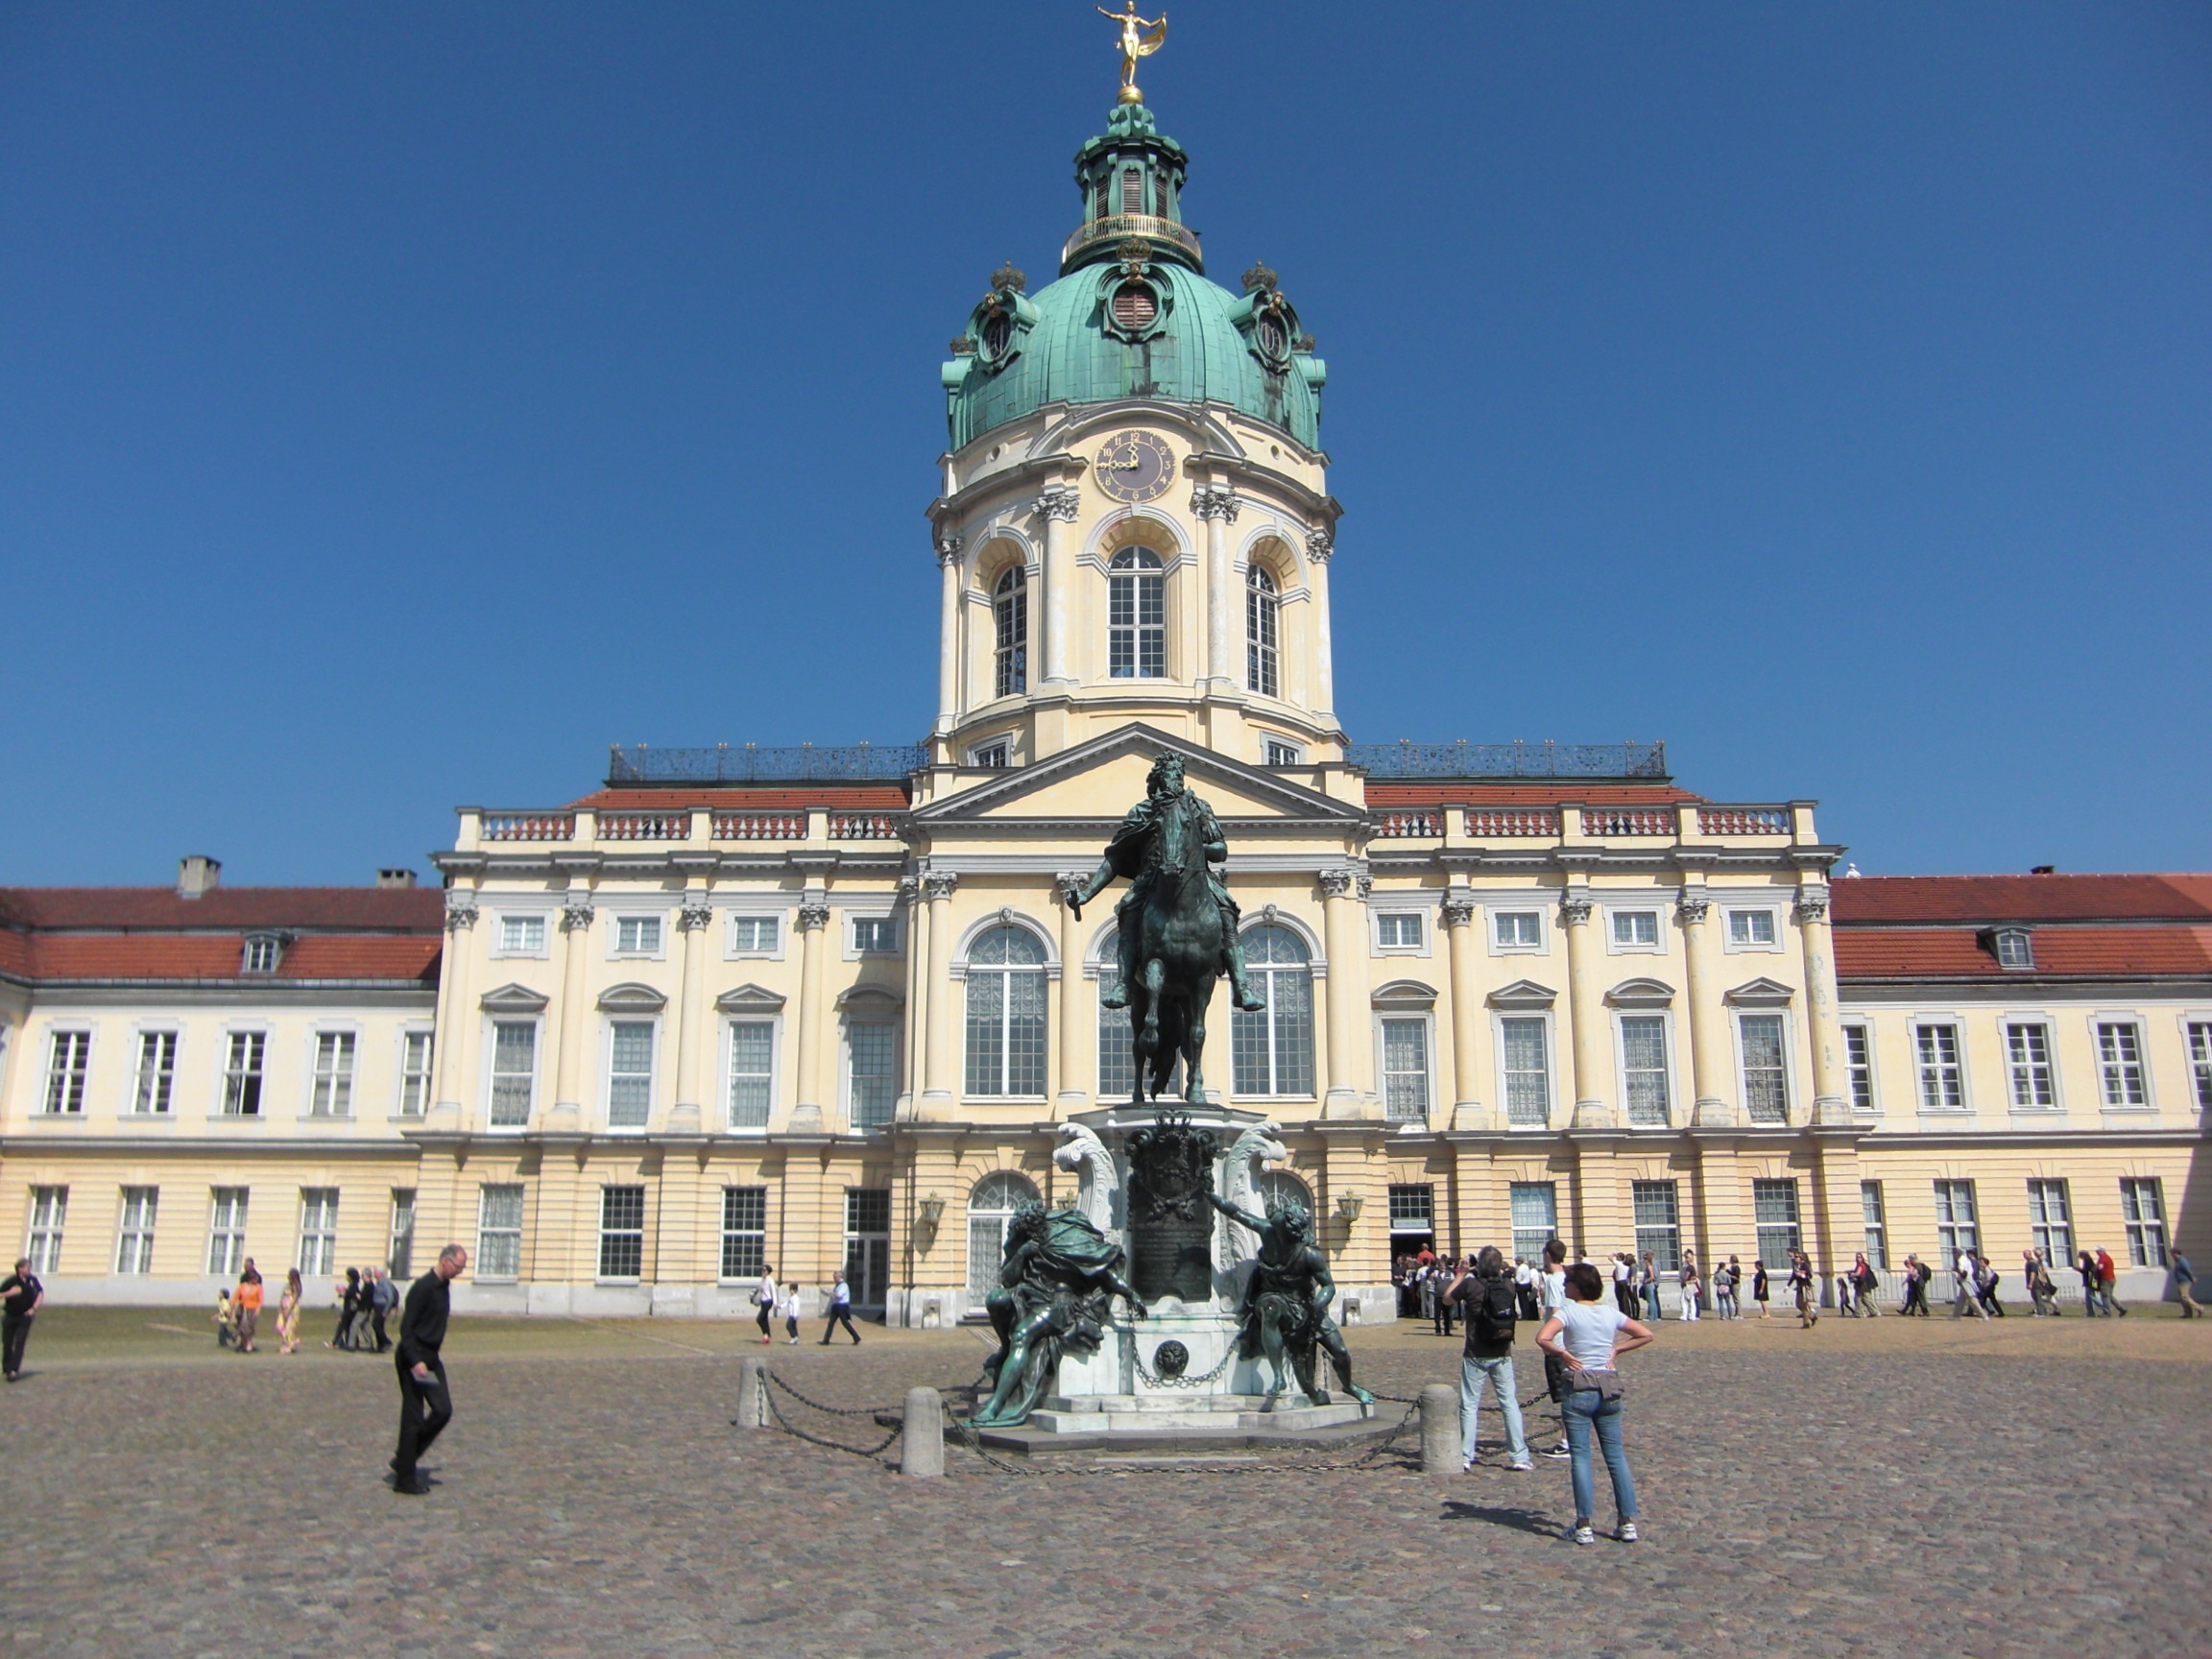
architecture, building, palace, monument, plaza, castle, landmark, facade, church, cathedral, place of worship, capital, berlin, history, town square, basilica, input, historic site, castle charlottenburg